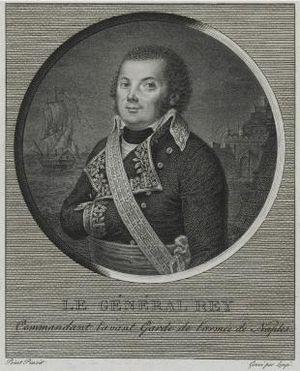
Gabriel Venance Rey, né le 24 juillet 1763 à Millau, mort le 20 avril 1836 à Bourg-lès-Valence, est un général français de la Révolution et de l’Empire.